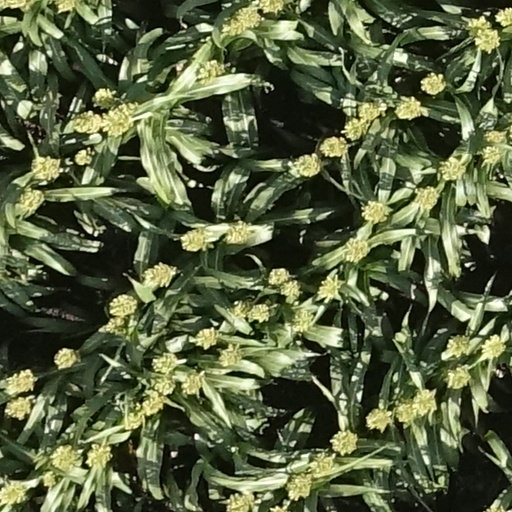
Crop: sorghum